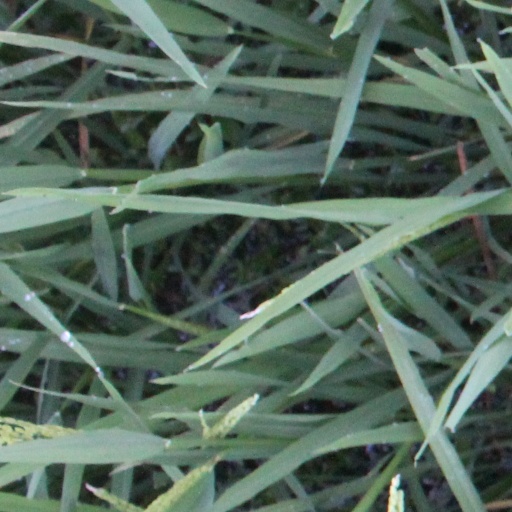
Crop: rice